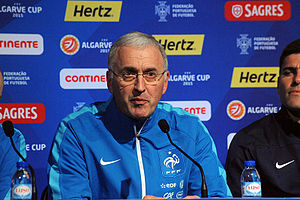
Philippe Bergeroo
Philippe Bergeroo er en tidligere fransk fodboldspiller, der som målmand på det franske landshold var med til at vinde guld ved EM i 1984 og bronze to år efter ved VM i 1986. Han var dog primært inde omkring landsholdet som reserve og nåede kun at spille tre landskampe.